Susanna Phelps Gage

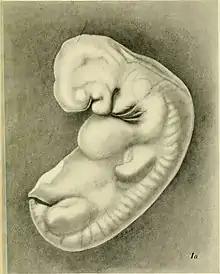
Illustration from one of Gage's research papers on human embryo anatomy, 1905

Susanna Phelps Gage (1857–1915) was an American embryologist and comparative anatomist. She initially worked on the anatomy of small animals and humans, later shifting into neurology to study the embryological development of the brain and the anatomy of the human nervous system. She also developed a new and widely adopted method for making anatomical teaching models out of paper rather than wax. Although Susanna Phelps Gage was a respected embryologist and comparative anatomist, her work was often ignored. Like most other women scientists of the late 19th and early 20th centuries who were married to scientists, Gage's research was often viewed as a mere adjunct to her husband's projects.